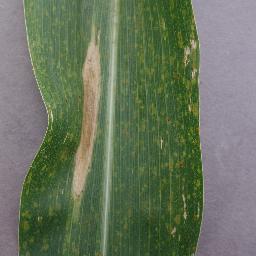
Label: Corn___Northern_Leaf_Blight